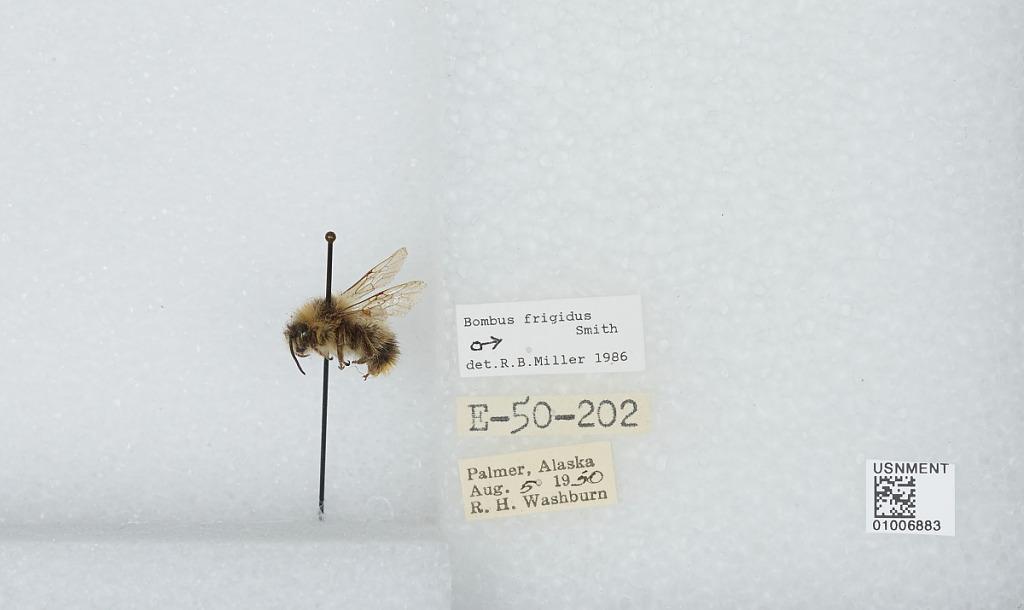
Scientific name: Bombus (Pyrobombus) frigidus Smith
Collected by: R. Washburn
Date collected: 1950-8-5
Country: United States
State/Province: Alaska
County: Matanuska-Susitna
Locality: Palmer
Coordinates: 61.6019, -149.117
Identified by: Miller, R. B.